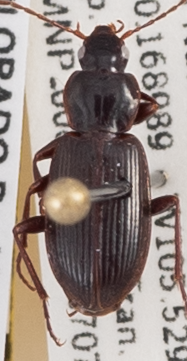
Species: Calathus advena
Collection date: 2020-07-07
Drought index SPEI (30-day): -0.692
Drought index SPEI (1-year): -1.034
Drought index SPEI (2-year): -0.692